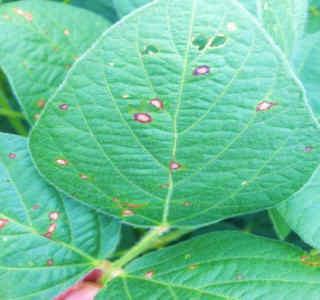
Plant: Soybean
Disease: soybean frog eye leaf spot